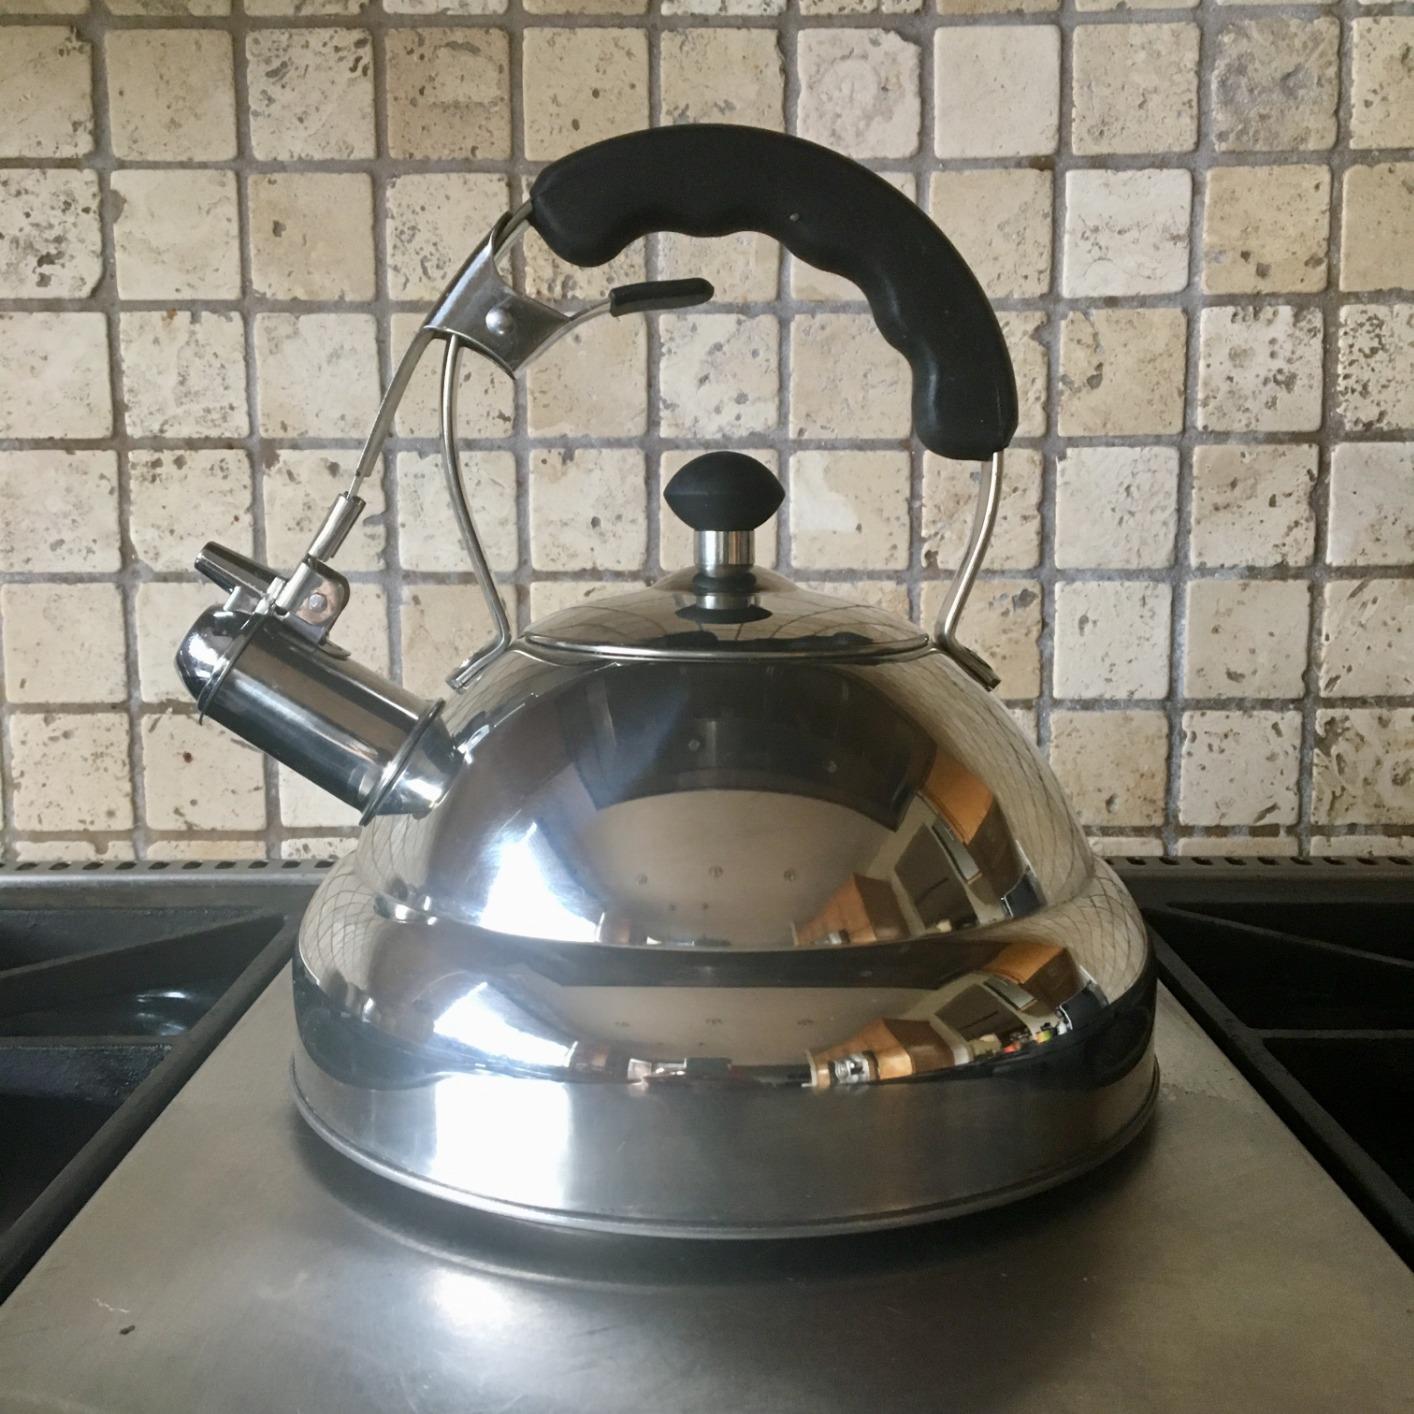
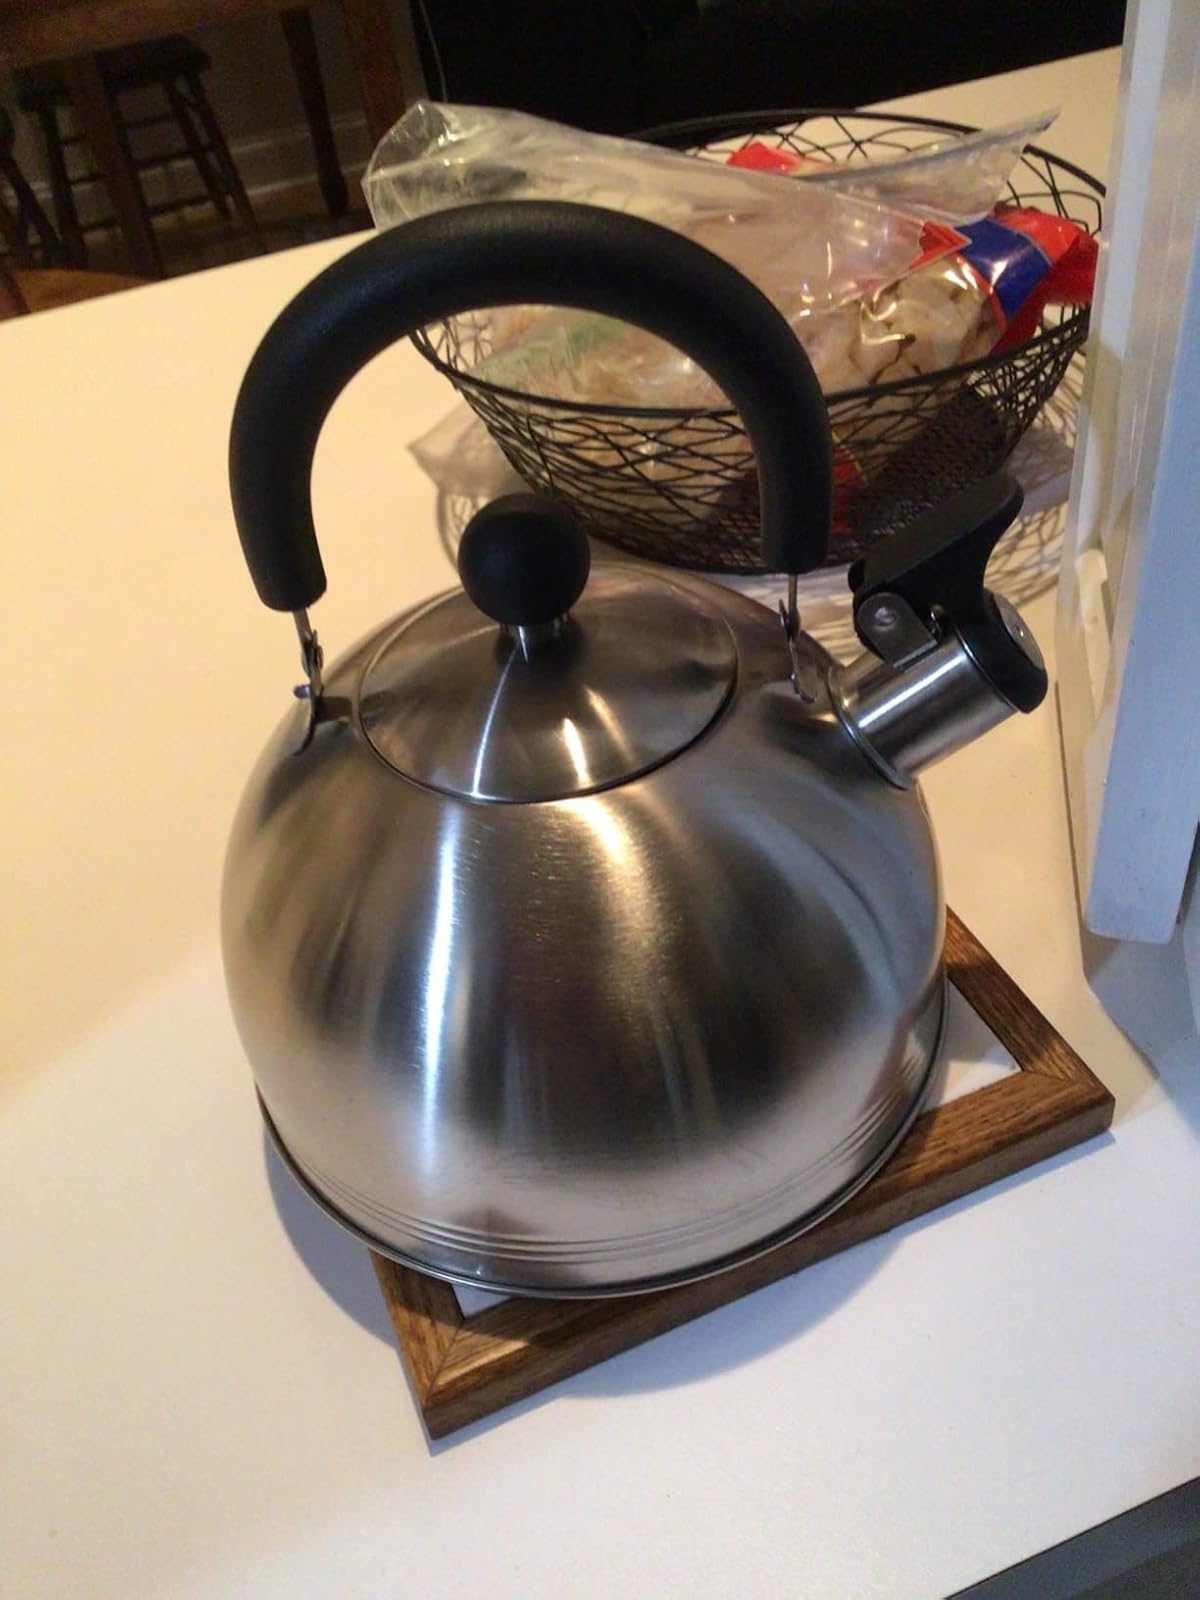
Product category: items_kettle
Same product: no